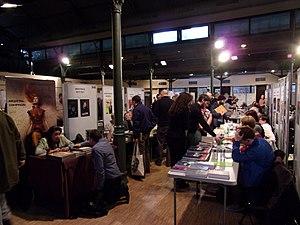
Rencontres de l'Imaginaire à Sèvres le 30 novembre 2019.
Rencontres de l'Imaginaire est un festival de science-fiction, de fantasy et de fantastique organisé depuis 2004 à Sèvres. Il se déroule traditionnellement en automne, fin novembre ou début décembre de chaque année.